The Great Wife Hope

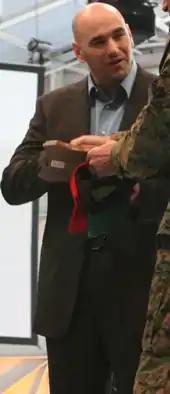
Dana White openly criticized the episode for its portrayal of MMA.

"The Great Wife Hope" originally aired in the United States on October 11, 2009 on the Fox network. In this initial broadcast, it received a Nielsen rating of 4.3/7, totaling 7.5 million viewers in the 18-19 demographic.